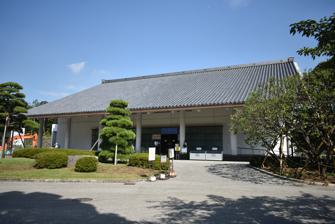
Building: Museum of the Imperial Collections
Country: Japan
Year built: 1993
Art museum in Tokyo, Japan Museum of the Imperial Collections 三の丸尚蔵館 Location of Museum of the Imperial Collections in Japan Established 1993 Location 1-1 Chioyoda, Chiyoda-ku , Tokyo , Japan 100-0001 Coordinates 35°41′11″N 139°45′33″E / 35.686302°N 139.759247°E / 35.686302; 139.759247 Type Art museum Collection size ca. 9,500 pieces Owner Japanese Imperial Household Agency Public transit access Ōtemachi Station (Tokyo) , Tokyo Metro Toei Subway Website [1] The Museum of the Imperial Collections Sannomaru-Shōzōkan ( 三の丸尚蔵館 ) is located on the grounds of the East Garden of Tokyo Imperial Palace . It showcases a changing exhibition of a part of the imperial household treasures. History The Museum of the Imperial Collections was conceived during the change from the Shōwa period (1926 – 1989) to the Heisei period (1989 – 2019) . The Imperial family donated 6,000 pieces of art to the Japanese government in 1989. Many pieces were created by Imperial Household Artists . The museum was opened in 1993 for the study and preservation of the art collection. The collection was further enlarged by the donation of the art collection of Prince Chichibu (1902 – 1953) in 1996, the collection of Kikuko, Princess Takamatsu (1911 – 2004) in 2005, and the collection of Prince Mikasa family in 2014. The number of items in the collection is 9,800 at present, but the exhibition room is a small room of 160 square meters and the storage room is small. Therefore, the existing museum will be rebuilt and the exhibition room will be expanded to 1,300 square meters. The construction is scheduled to be completed in 2025. Selected artists Karajishi-zu Byōbu ( Byōbu depicting the Chinese lions ) by Kanō Eitoku (16th century) Old Pine Tree and White Phoenix by Itō Jakuchū . Part of the series Dōshoku sai-e . Although the museum houses many masterpieces, none of them are designated as National Treasure or Important Cultural Property because cultural properties owned by the Imperial Family or the Imperial Household Agency (Cultural properties donated to the nation by the Imperial family) are not subject to the Law for the Protection of Cultural Properties of Japan. In 2018, in order to show the importance of cultural properties to many people in a way that is easy to understand, the Imperial Household Agency proposed that cultural properties under its management should also be designated as National Treasure or Important Cultural Property. In July 2021, the Ministry of Education, Culture, Sports, Science and Technology , in response to a proposal made by the Imperial Household Agency, decided to designate five cultural properties as National Treasures in the first stage of the designation, including Mōko Shūrai Ekotoba , an emakimono depicting the Mongol invasion of Japan , Karajishi-zu Byōbu , a byōbu by Kano Eitoku , and Dōshoku sai-e , a painting by Ito Jakuchu . Nihonga Kaihō Yūshō (1533–1615) Kanō Eitoku (1543–1590) Iwasa Matabei (1578–1650) Kanō Tan'yū (1602–1674) Kanō Tsunenobu (1636–1713) Tawaraya Sōtatsu (early 17th century) Maruyama Ōkyo (1733–1795) Itō Jakuchū (1716–1800) Sakai Hōitsu (1761–1828) Hokusai (1760–1849) Calligraphy Wang Xizhi (303 – 361) Kūkai (774 – 835) Ono no Michikaze (894 – 966) Fujiwara no Sukemasa (944 – 998) Fujiwara no Kintō (966 – 1041) Fujiwara no Yukinari (972 – 1027) Minamoto no Shunrai (1055–1129) Fujiwara no Teika (1162–1241) Modern Nihonga Yokoyama Taikan (1868–1958) Kanzan Shimomura (1873–1930) Tomioka Tessai (1837–1924) Takeuchi Seihō (1864–1942) Kawai Gyokudō (1873–1957) Uemura Shōen (1875–1949) Sculptures and crafts Kawanobe Itcho (1831–1910) Miyagawa Kōzan (1842-1916) Asahi Gyokuzan (1843–1923) Unnno Shomin (1844–1915) Namikawa Yasuyuki (1845–1927) Namikawa Sōsuke (1847–1910) Ishikawa Komei (1852–1913) Takamura Kōun (1852–1934) Suwa Sozan (1851–1922) References